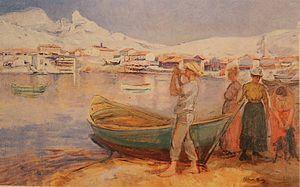
Le port des Goudes
Les Goudes est un quartier et un port de Marseille du 8ᵉ arrondissement de Marseille, à la porte sud de la ville et du parc national des Calanques, au bout de la route sans issue des Goudes, surnommé le bout du monde marseillais, avec son petit port de pêche traditionnel, institutionnel, et historique dans un décor spectaculaire, pittoresque et préservé de calanques au bord de la Méditerranée.
Un pointu est une famille de barque de pêche traditionnelle emblématique de la Provence méditerranéenne. Variante des mourre de pouar, bette, barquette marseillaise, et barque catalane..., elles sont propulsées par aviron, voile latine, et moteurs Baudouin.
Une bette est une barque de pêche côtière traditionnelle à fond plat, emblématique du Golfe du Lion en mer Méditerranée, des étang de Berre, aux étang de Leucate, et des environs de Marseille... Variante des pointus, mourre de pouar, barquette marseillaise, et barque catalane..., elles sont propulsées par rame, perche, voile latine, et moteurs Baudouin.